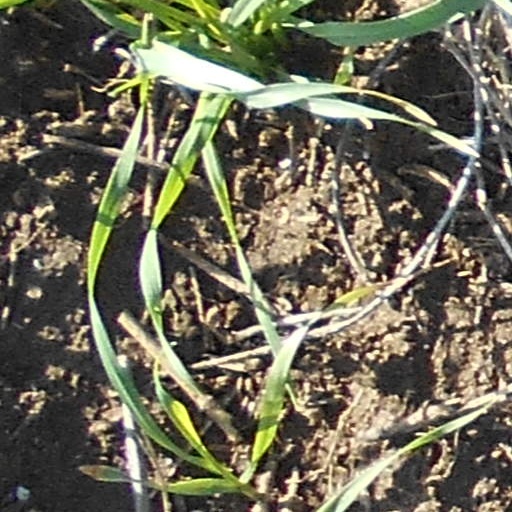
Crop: wheat